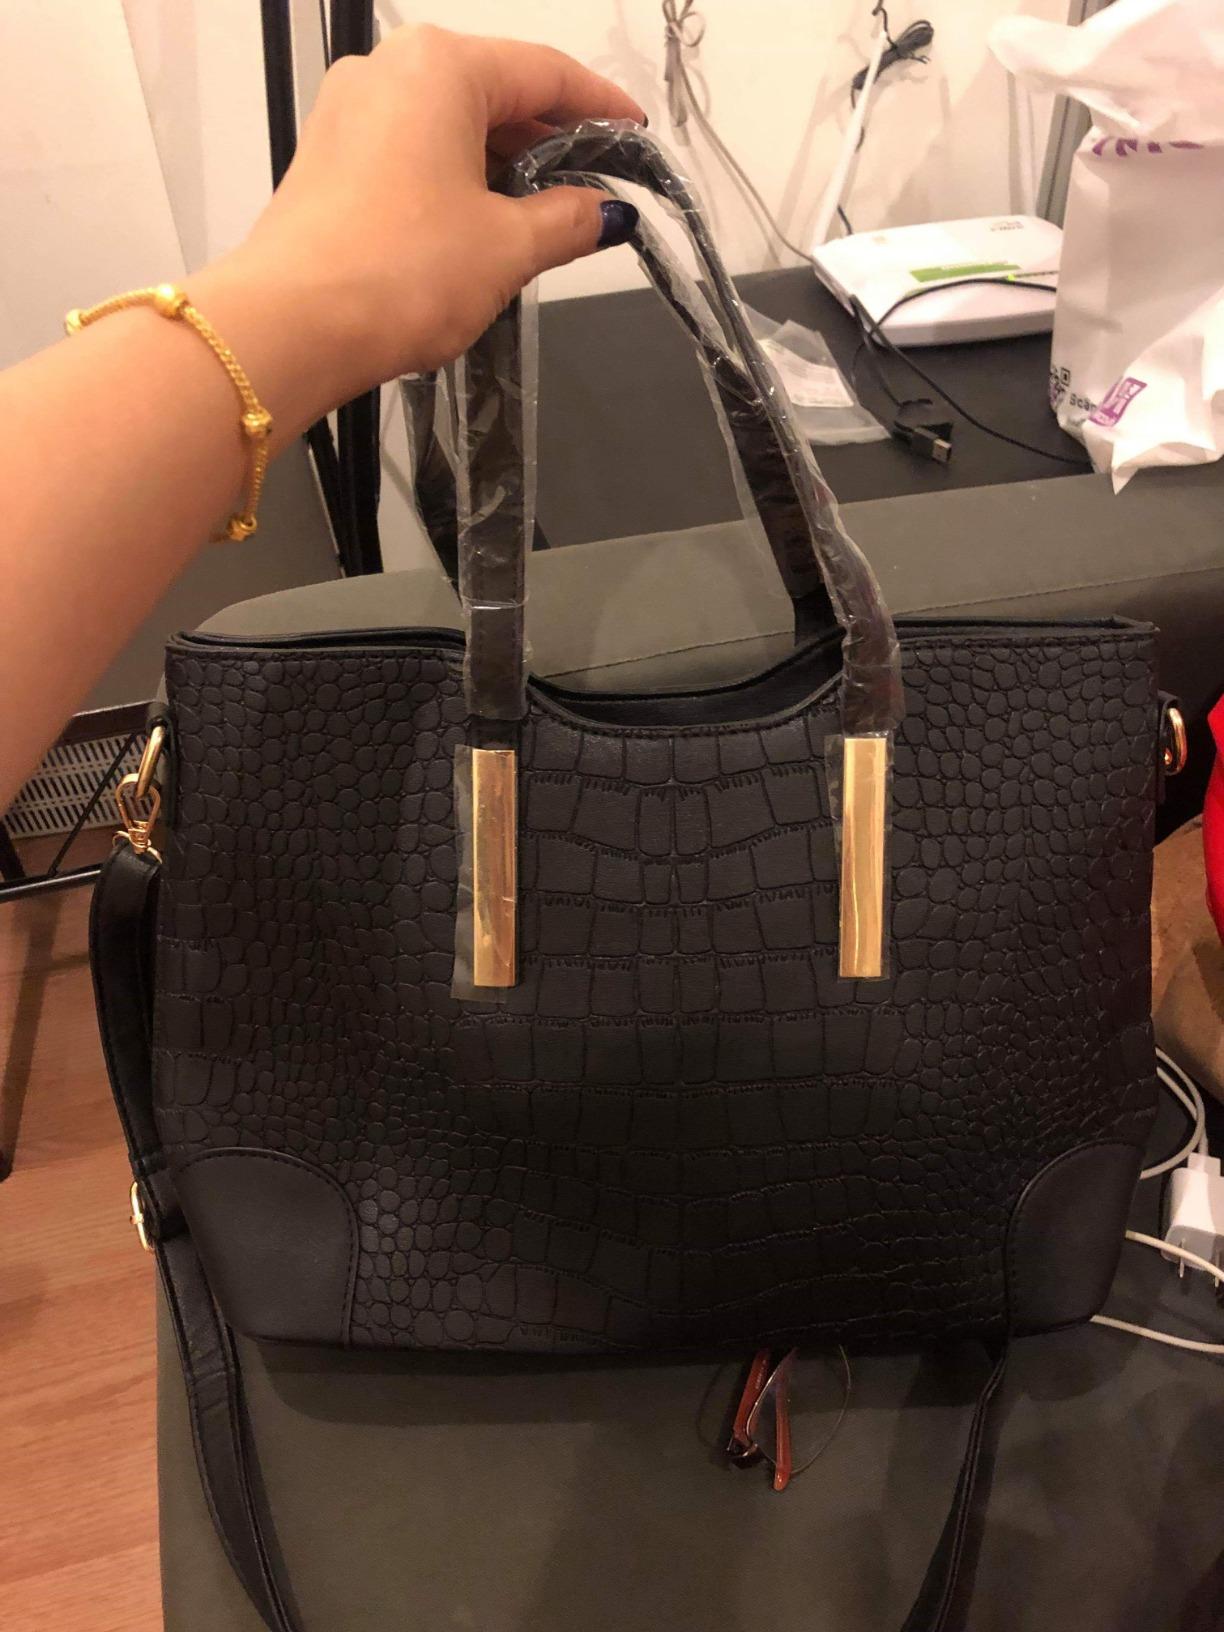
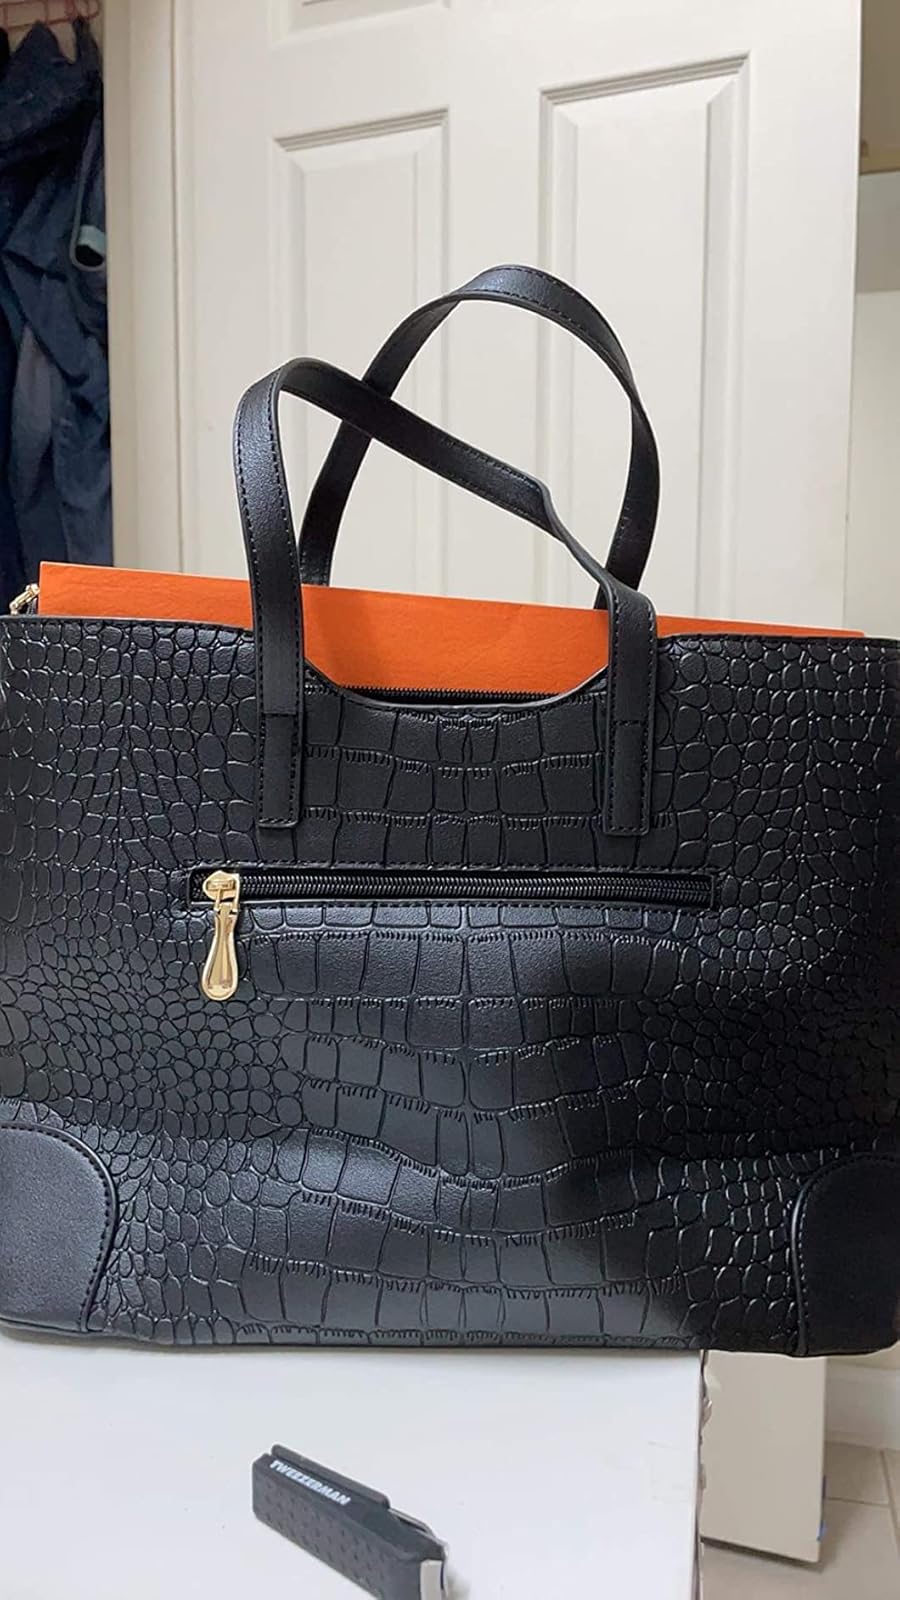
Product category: accessories_handbag
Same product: yes